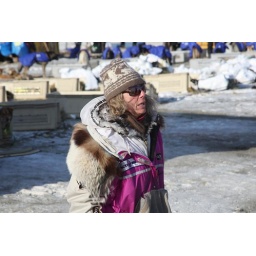
As we went over to the dog lot, we saw DeeDee &amp;amp; her team loading the dogs up to fly home today.